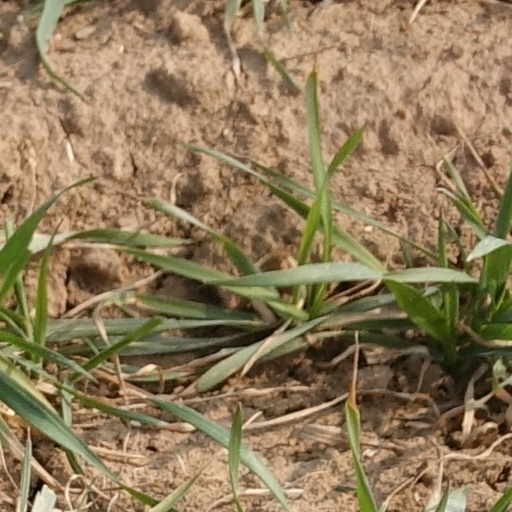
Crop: wheat